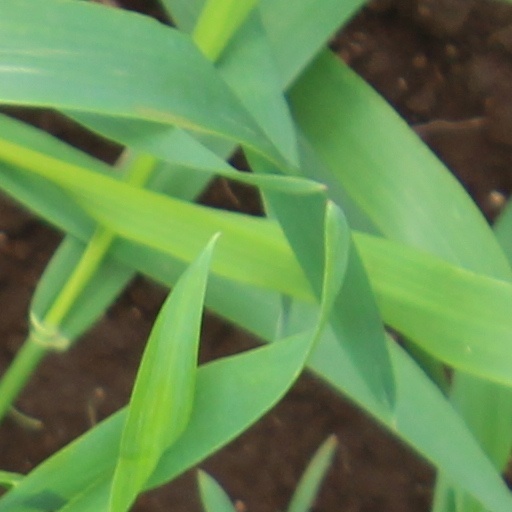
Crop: wheat